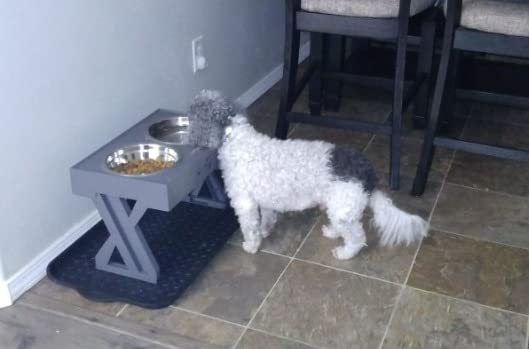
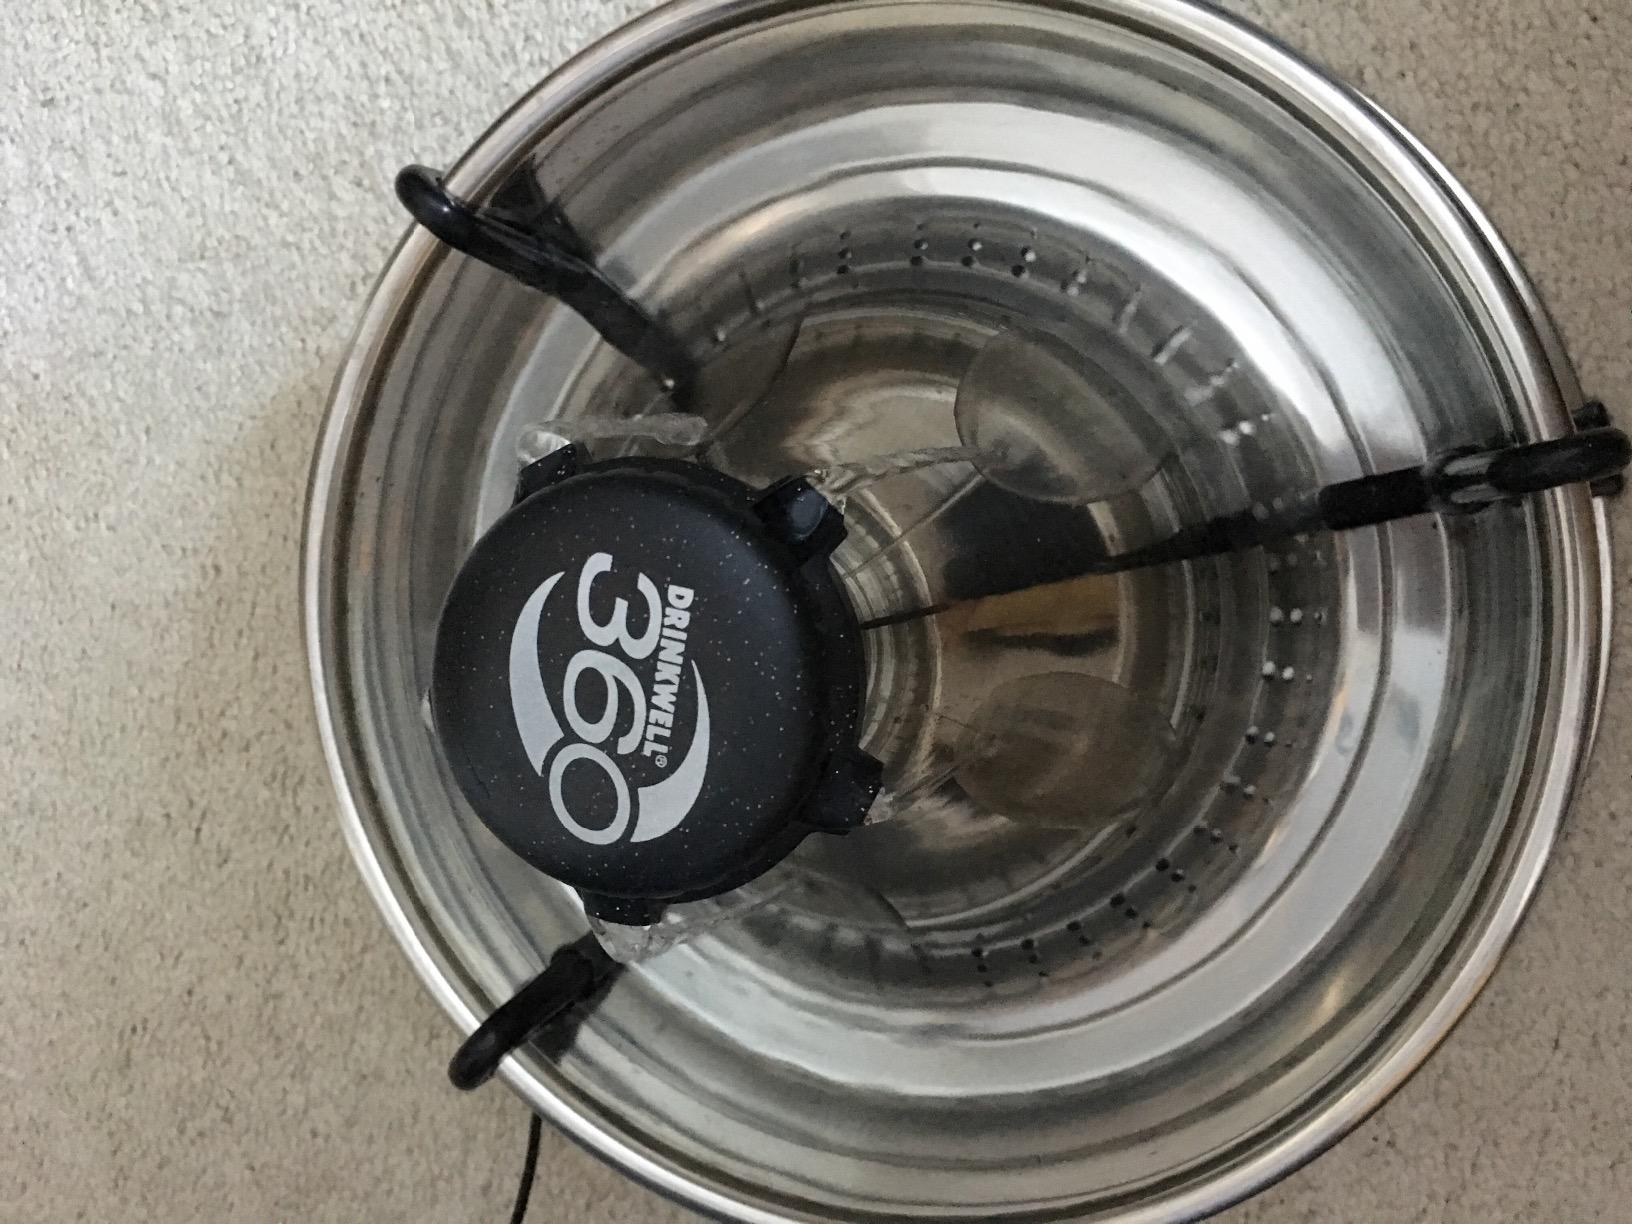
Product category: items_bowl
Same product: no